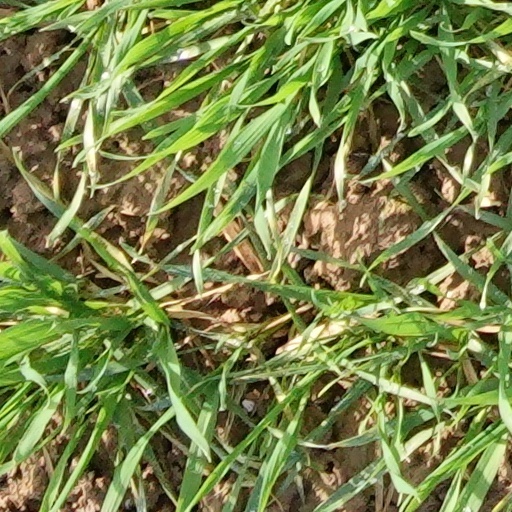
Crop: wheat